Sardinia

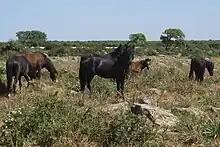
Giara horses

On 28 December 1795 Sassari insurgents demonstrating against feudalism, mainly from the region of Logudoro, occupied the city. On 13 February 1796, in order to prevent the spread of the revolt, the viceroy Filippo Vivalda gave the Sardinian magistrate Giovanni Maria Angioy the role of Alternos, which meant a substitute of the viceroy himself. Angioy moved from Cagliari to Sassari, and during his journey almost all the villages joined the uprising, demanding an end to feudalism and aiming to declare the island to be an independent republic, but once he was outnumbered by loyalist forces he fled to Paris and sought support for a French annexation of the island.